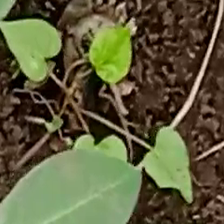
Weed species: Obscure_morning _glory(Ipomoea obscura)